Basmachi movement

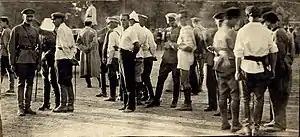
Turkestan front, 1922

In November 1921, Enver Pasha, former Ottoman war minister and one of the key architects of the Armenian genocide, arrived in Bukhara to assist the Soviet war effort. Enver Pasha had been an advocate of a Turkish-Soviet alliance against the British, and gained the trust of the Soviet authorities. Soon, however, he defected and became the single most important Basmachi leader, centralizing and revitalizing the movement. Enver Pasha intended to create a pan-Turkic confederation encompassing all of Central Asia, as well as Anatolia and Chinese lands. His call for jihad attracted much support, and he managed to transform the Basmachi guerillas into an army of 16,000 men. By early 1922, a considerable part of the Bukharan People's Soviet Republic, including Samarkand, Dushanbe, Yurchi and basically most of Bukhara was under Basmachi control. Meanwhile, Dungan Muslim Magaza Masanchi formed the Dungan Cavalry Regiment to fight for the Soviets against the Basmachi.